History of personal computers

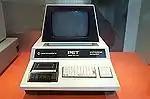
October 1977: Commodore PET

By 1976, there were several firms racing to introduce the first truly successful commercial personal computers. Three machines, the Apple II, PET 2001 and TRS-80 were all released in 1977, becoming the most popular by late 1978. "Byte" magazine later referred to Commodore, Apple, and Tandy as the "1977 Trinity".